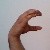
The image shows a hand gesture representing the letter 'C' in Indian Sign Language.